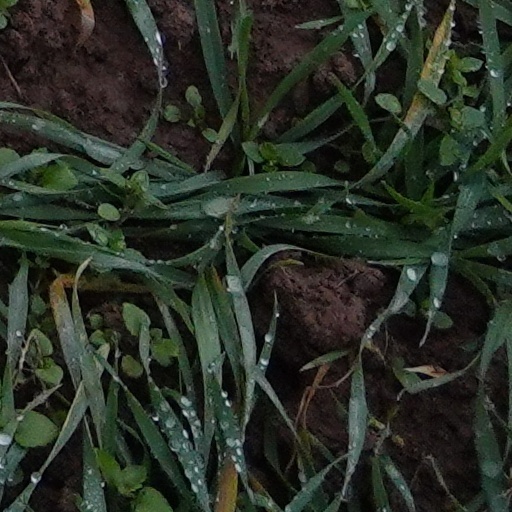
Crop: wheat